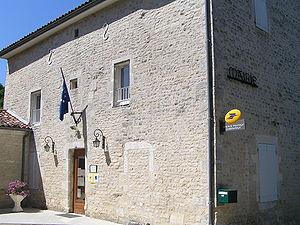
mairie de Mareuil
Mareuil est une commune du Sud-Ouest de la France, située dans le département de la Charente.